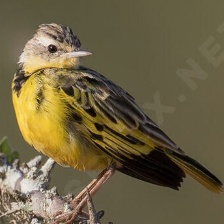
Species: GOLDEN PIPIT
Scientific name: TMETOTHYLACUS TENELLUS